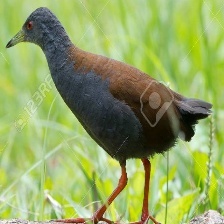
Species: BLACK TAIL CRAKE
Scientific name: AMAURORNIS BICOLOR